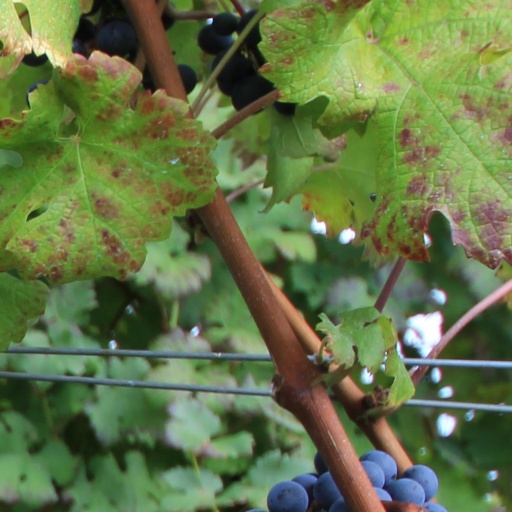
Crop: grape